Ultralight Beam

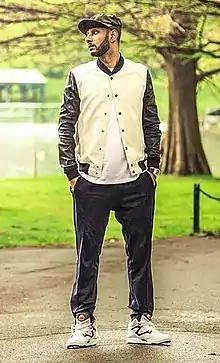
Producer Swizz Beatz programmed the song's drums.

According to writer and producer Derek Watkins, better known as Fonzworth Bentley, the song originated after he arrived at an L.A. studio and heard Mike Dean playing the song's chords. The drums were programmed by Swizz Beatz several days later. Watkins and Plain Pat retrieved some tambourines and held an impromptu jam session with Kanye West and Chance the Rapper. The tambourines from this session are on the song's final mix. The group was joined by Justin Bieber and his collaborator Poo Bear. A freestyle was initiated by West. The song's melody and the lyrics "this is an ultralight beam" were sung by West and Chance the Rapper during this freestyle. According to Watkins, many of West's patterns and words during the freestyle ended up in his final verse. The two were joined by Bieber, who sang a cappella. Bieber's participation was first revealed by Chance the Rapper, and later confirmed by Fonzworth Bentley in an interview with "The Fader". However, he does not appear on the final version of the song.